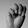
ASL letter: M